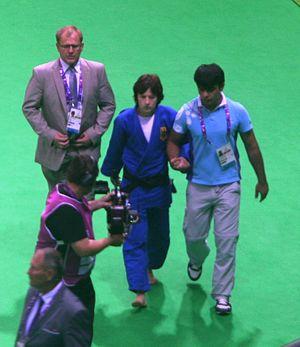
Ramona Brussig, née le 20 mai 1977 à Leipzig, est une judokate handisport allemande, double championne paralympique en moins de 57 puis en moins de 52 kg. Elle est la sœur jumelle de la championne paralympique de judo Carmen Brussig, qui est née 15 minutes avant elle.